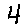
Label: 4